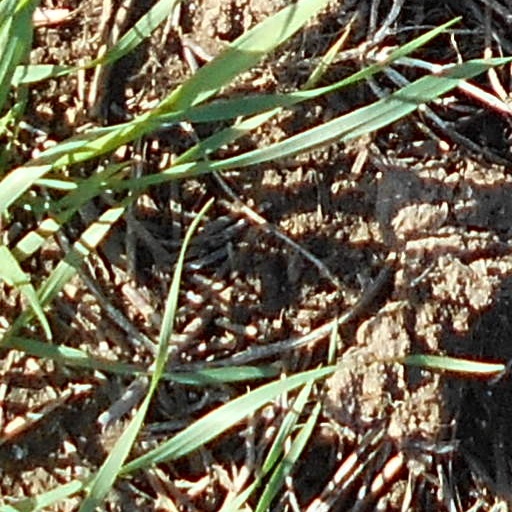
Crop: wheat